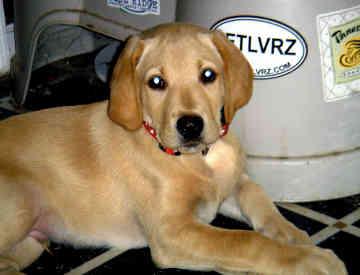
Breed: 3580-n000122-Labrador_retriever